You're Not Sorry

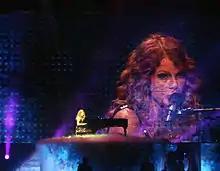
Taylor Swift singing on piano, on the Fearless Tour

The song was part of the regular set list for Swift's first headlining concert tour, the Fearless Tour (2009–2010). During each performance, Swift donned a black cocktail dress with sparkly ornaments along the stomach. She began by singing "You're Not Sorry" while playing a black baby grand piano and then covered snippets of Justin Timberlake's 2006 single "What Goes Around... Comes Around" while whipping her hair. Towards the number's conclusion, Swift intermingled between the two songs as stage lights flashed, smoke swirled, and backup dancers performed hip-hop acrobatics. Jon Pareles of "The New York Times" deemed this performance a highlight of the show, but Reed Fischer of "Miami New Times" regarded it as one of "the only unsavory moments". Alice Fisher of "The Observer" found Swift's theatrics and acting unconvincing, although she found her piano performance "fantastic".